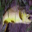
Label: trout